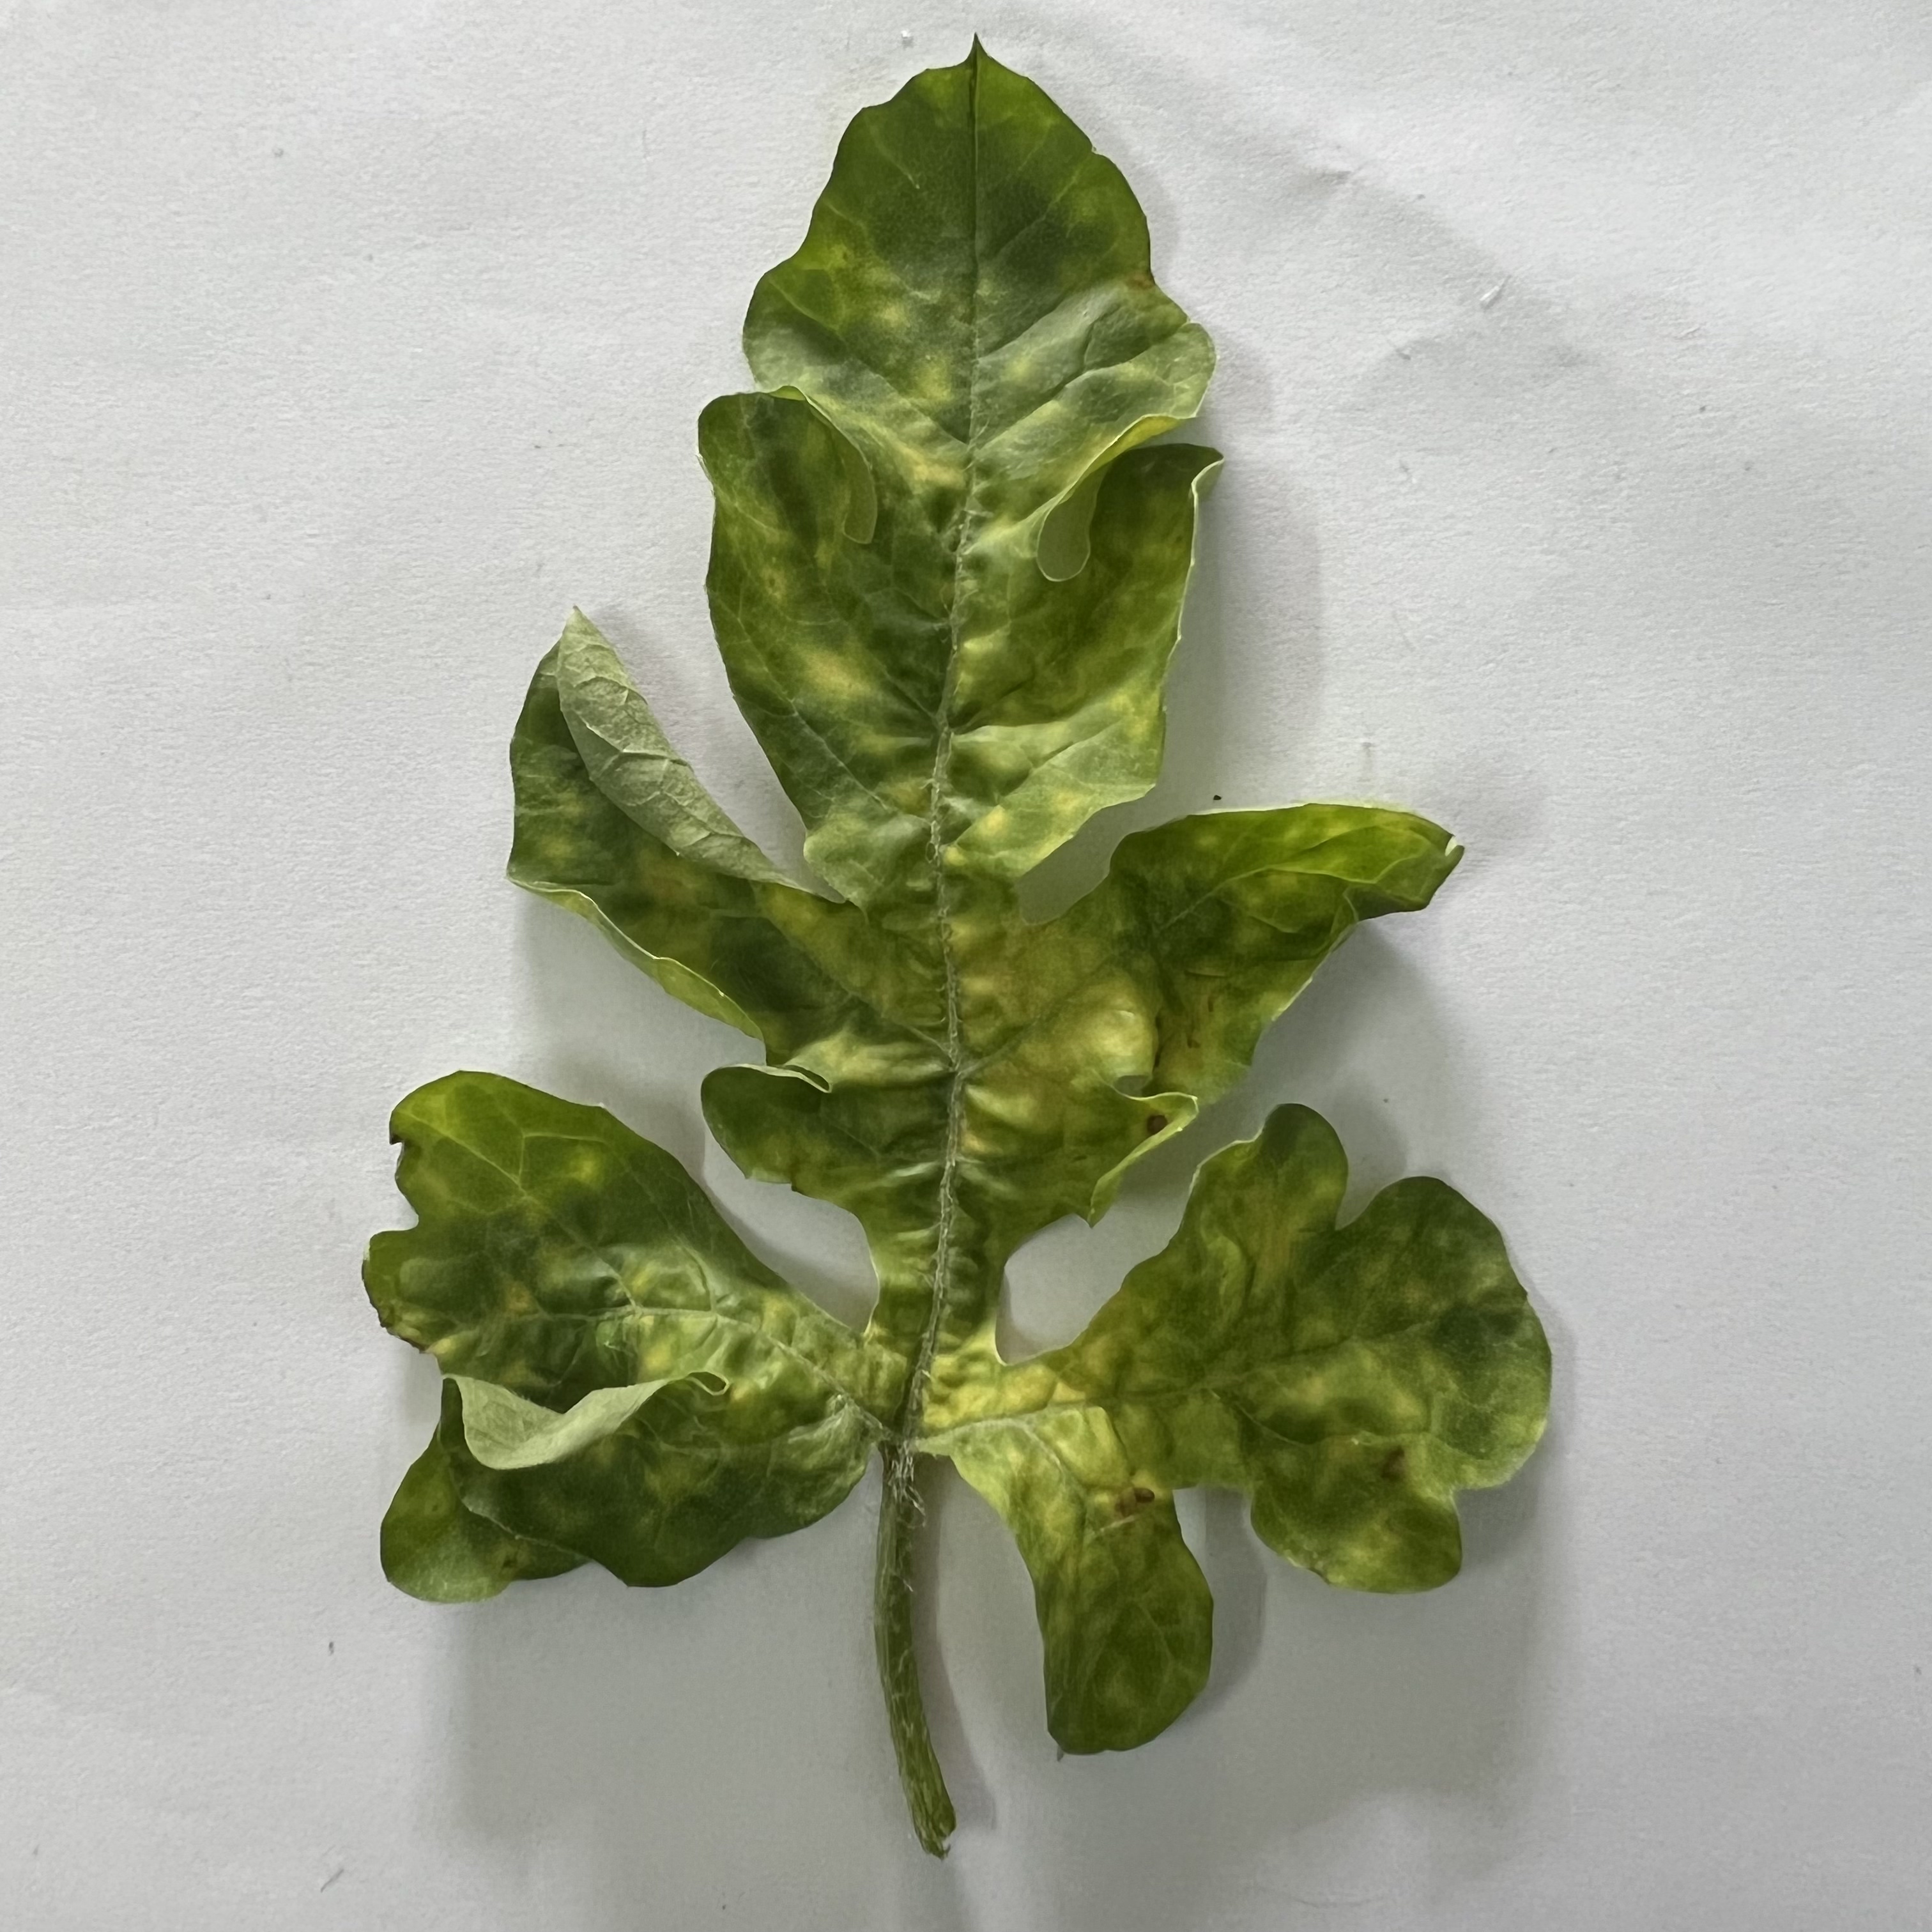
Label: Mosaic_Virus